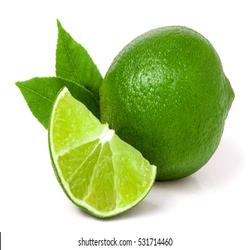
Label: Lemon